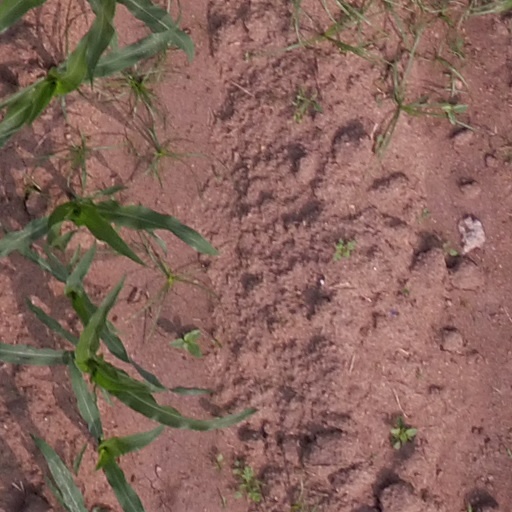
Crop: maize; corn